Italian diaspora

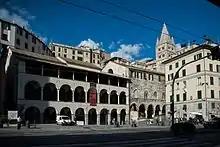
The Commenda di San Giovanni di Prè in Genoa, Italy, which houses the National Museum of the Italian Emigration

The English towns of Bedford and Hoddesdon have sizeable Italian populations. A significant number of Italians came to Bedford in the 1950s due to the London Brick Company finding itself short of workers in the wake of the post-war reconstruction boom. As a result, Bedford has the largest concentration of Italian families in the UK, and the third-highest number of Italian immigrants overall with around one-fifth of its overall population being of Italian descent. In Hoddesdon, many Italians, mostly descending from Sicily, migrated there and across the Lea Valley in the 1950s due to opportunities working in local garden nurseries. They were drawn to the area by the rich agricultural landscape and better pay in comparison to back home. Today, the town's Italian community has had such a significant impact that an Italian consul, Carmelo Nicastro, was even elected for the area. Also due to immigration in the 1800s there is a Little Italy in Clerkenwell, Islington, London.